Ōtake Station

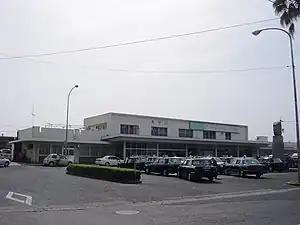
Ōtake Station in May 2005

is a passenger railway station located in the city of Ōtake, Hiroshima Prefecture, Japan. It is operated by the West Japan Railway Company (JR West). It is also a freight depot operated by the Japan Freight Railway Company (JR Freight).